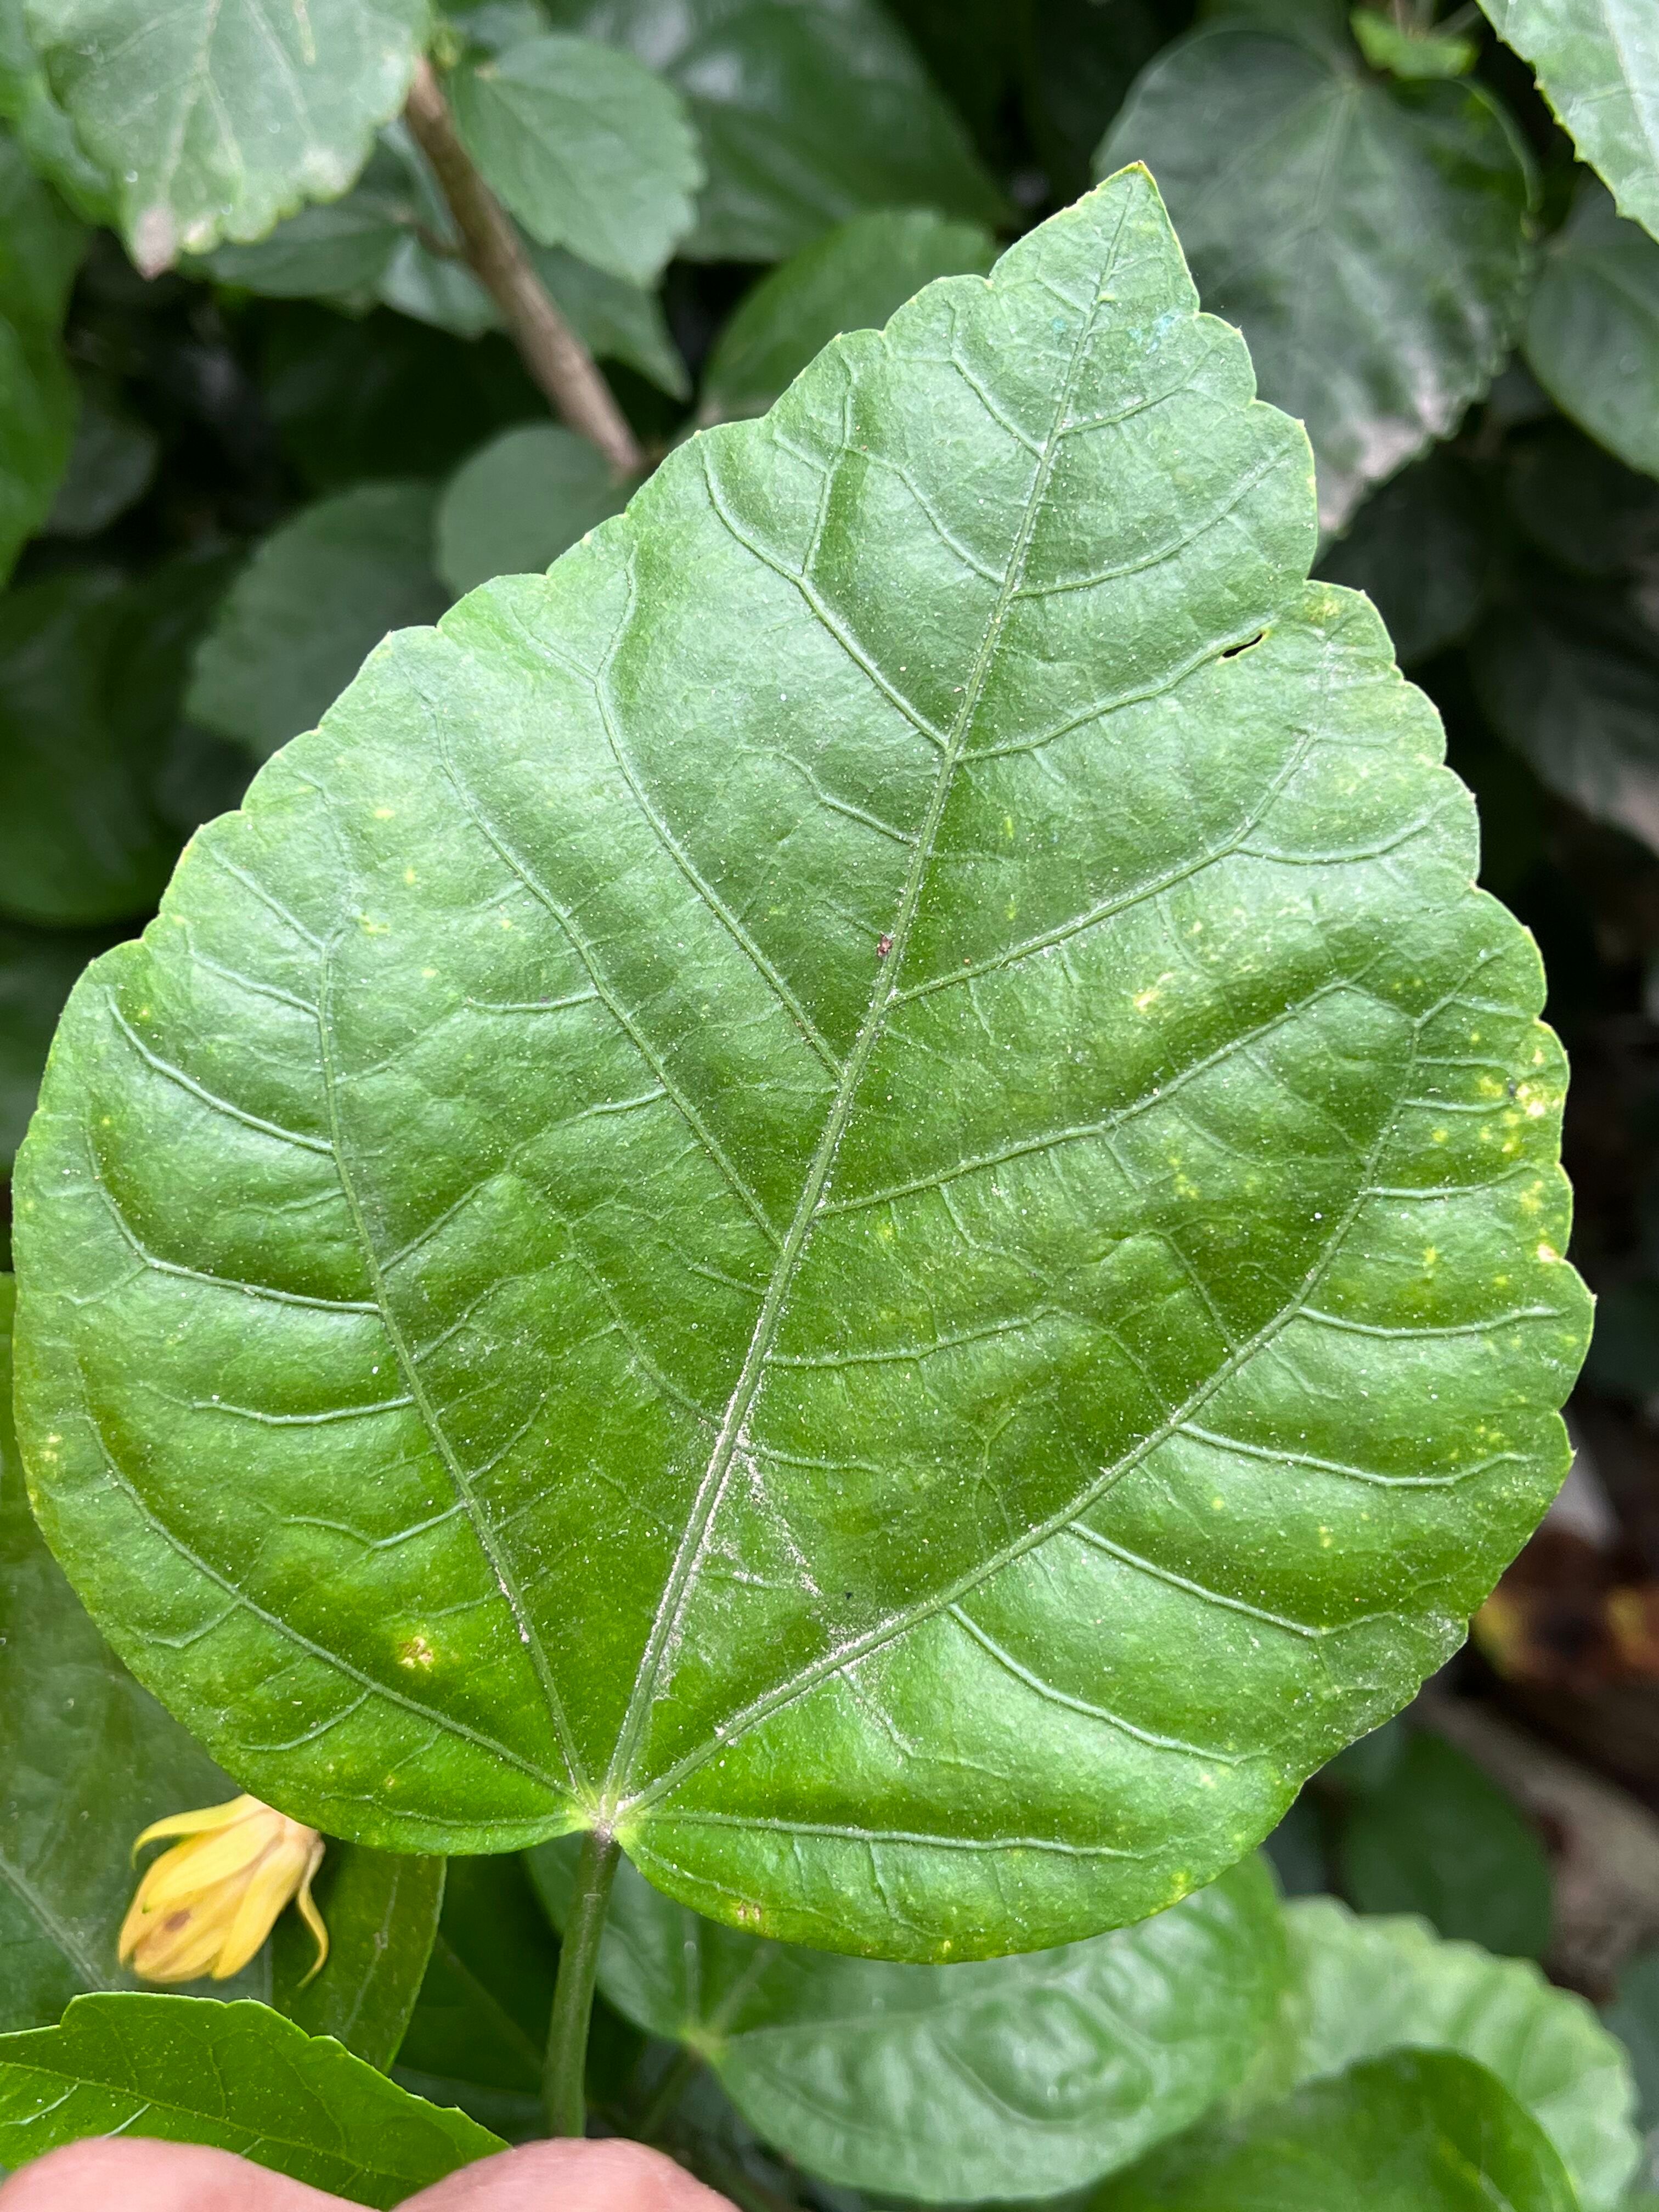
Plant species: hibiscus-rosa-sinensis